Vladimir Putin

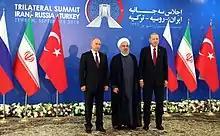
Putin with Iranian president Hassan Rouhani and Turkish president Recep Tayyip Erdoğan, September 2018

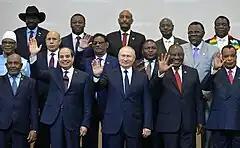
Putin with African leaders at the Russia–Africa Summit in Sochi, Russia, on 24 October 2019

Under Putin, Russia's relationships with NATO and the U.S. have passed through several stages. When he first became president, relations were cautious, but after the 9/11 attacks Putin quickly supported the U.S. in the War on Terror and the opportunity for partnership appeared. According to Stephen F. Cohen, the U.S. "repaid by further expansion of NATO to Russia's borders and by unilateral withdrawal from the 1972 Anti-Ballistic Missile Treaty", but others pointed out the applications from new countries willing to join NATO was driven primarily by Russian's behavior in Chechnya, Transnistria, Abkhazia, Yanayev putsch as well as calls to restore USSR in its previous borders by prominent Russian politicians.